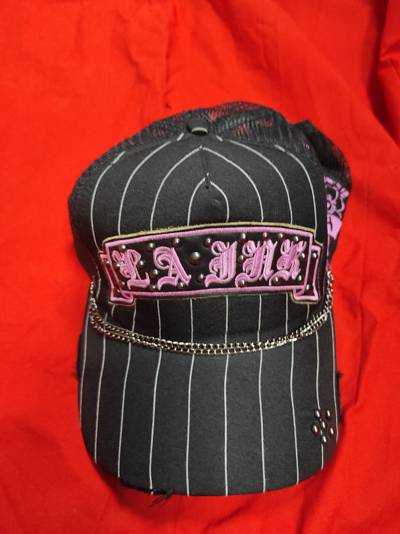
Waste category: clothes